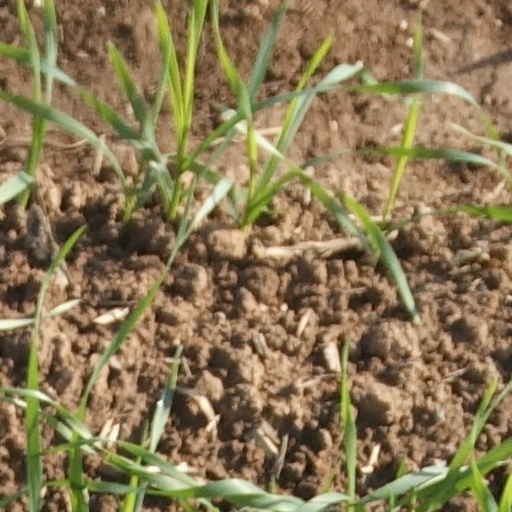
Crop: wheat